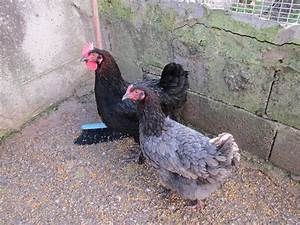
Label: chicken